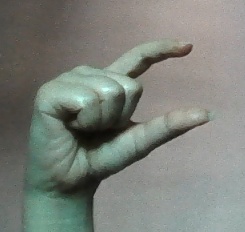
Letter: dal